George Charles Hoste

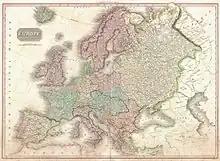
Pinkerton's map of Europe in 1818

After the conclusion of peace with France and the first exile of Napoleon, Hoste went back to England in May 1814 and took up his earlier duties in the eastern military district, from which he was again ordered a year later to join Wellington's army in the allied Netherlands in June 1815 to wage war on a returned Napoleon.